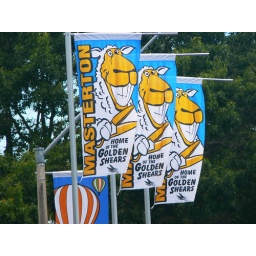
Masterton has different flags hanging from street lamps around town celebrating events in the area.